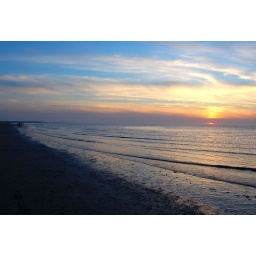
Group of people walking in the distance on Brancaster beach in North Norfolk